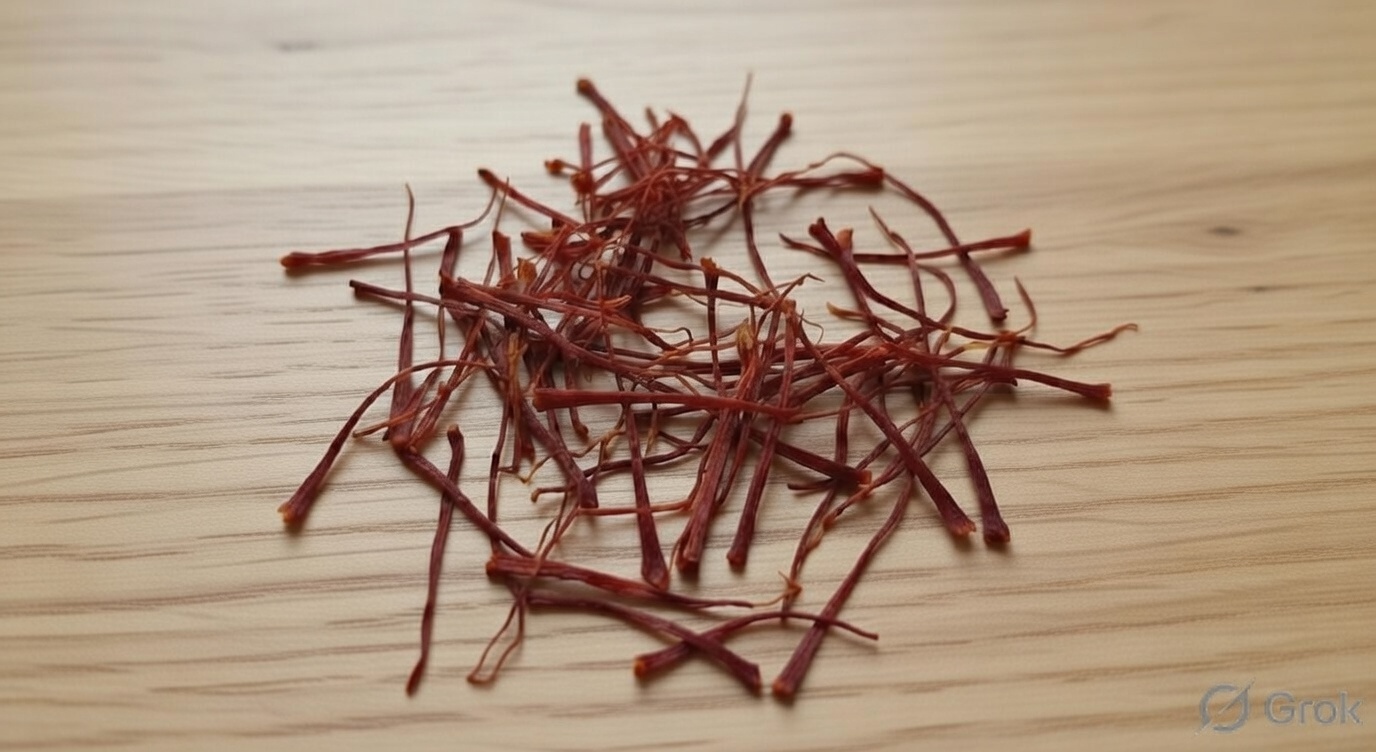
Saffron quality class: mogra